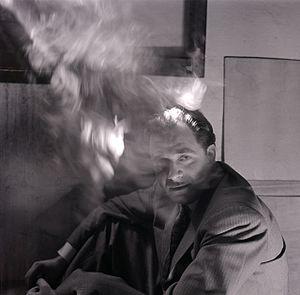
Ben Nicholson est un peintre et graveur britannique, l'un des promoteurs de l'abstraction dans son pays.